Zollverein Coal Mine Industrial Complex

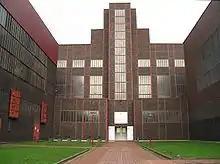
Former boiler house of Shaft 12 in the typical Bauhaus style with red steel trusses. Today it houses the Red Dot Design Museum.

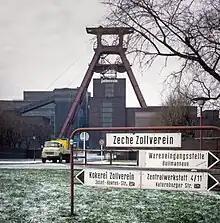
23 December 1986: Final working day

In 1928, the GBAG voted for the construction of a totally new twelfth shaft designed as a central mining facility. When the shaft opened in 1932, it had a daily output of up to 12,000 tons, combining the output of the four other existing facilities with 11 shafts.